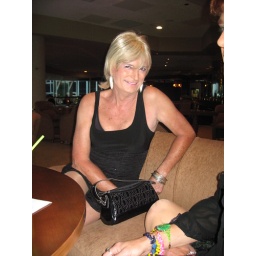
We found a roof top bar. witch over look the ocean